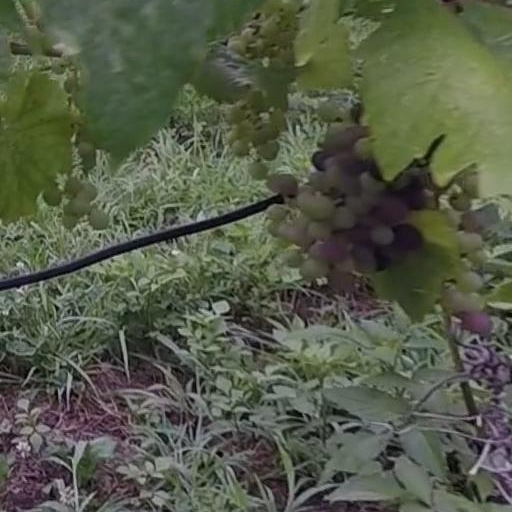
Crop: grape